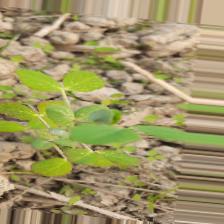
Label: Powdery Mildew